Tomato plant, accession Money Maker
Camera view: tilt-top (135 deg); turntable rotation: 30 degrees
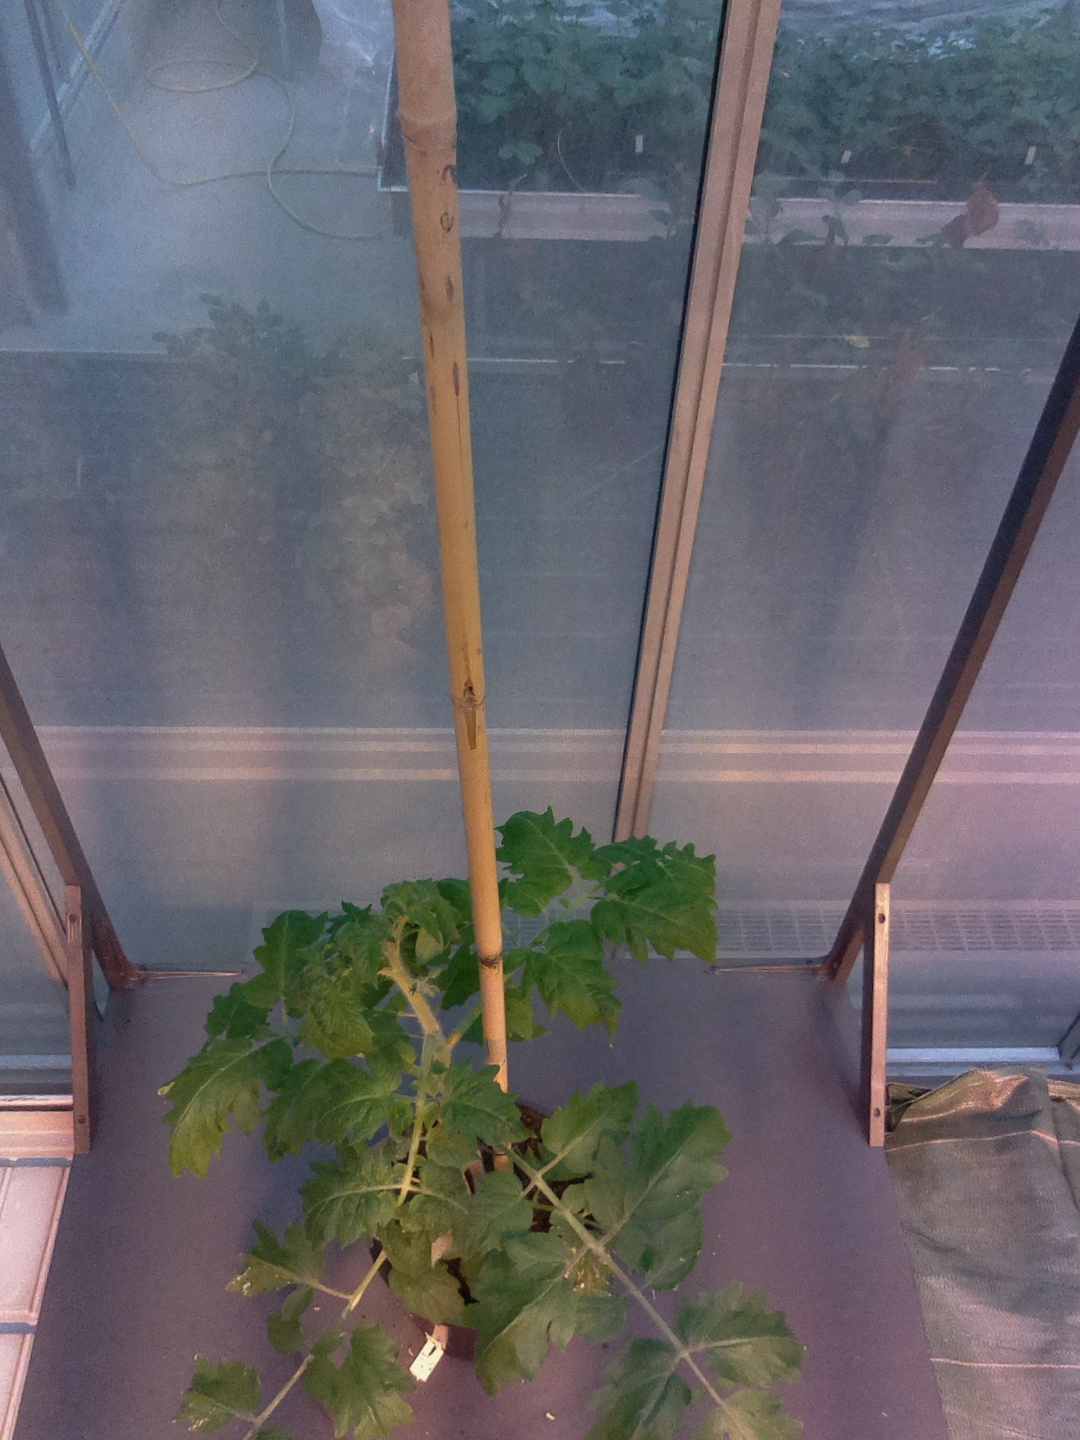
BBCH growth stage 53: 3 inflorescences visible